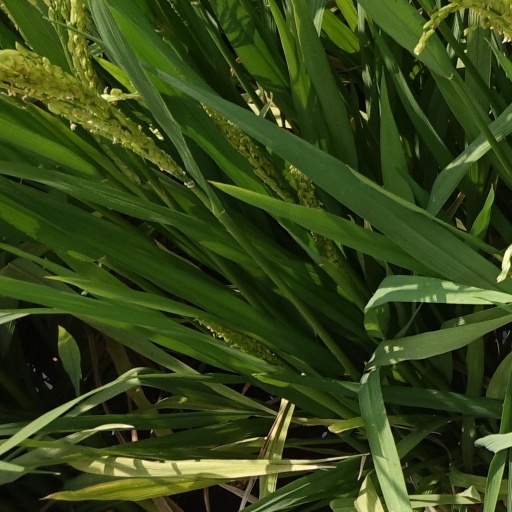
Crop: rice